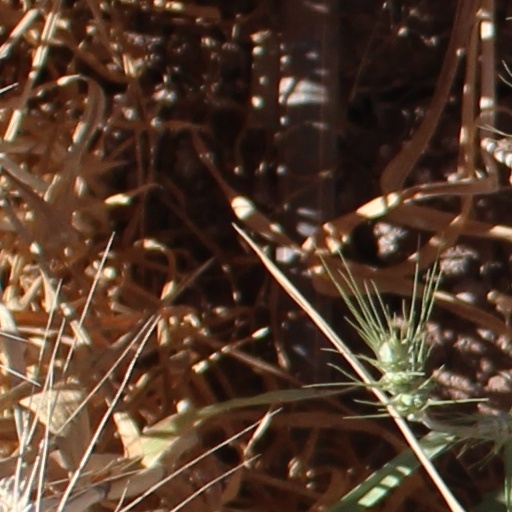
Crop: wheat